Baccha Shoshur

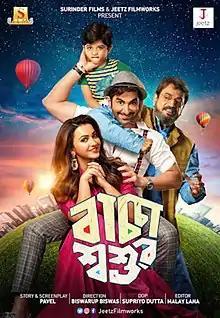
Theatrical release poster

Baccha Shoshur is a 2019 Indian Bengali-language satirical comedy drama film directed by Biswaroop Biswas. Written by Pavel, the film stars Jeet, Koushani Mukherjee, Aman Mehra and Chiranjit Chakraborty along with Biswaroop Biswas in the leading roles. The film was released on 8 February 2019.